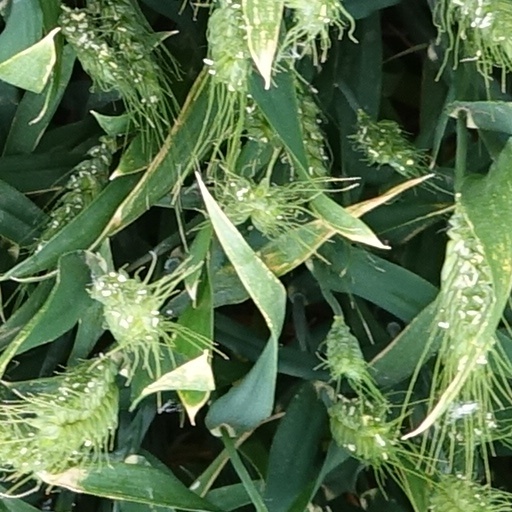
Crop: wheat